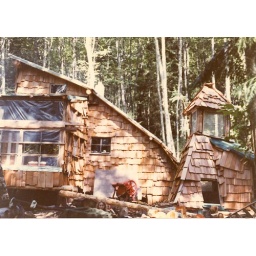
houses in trees